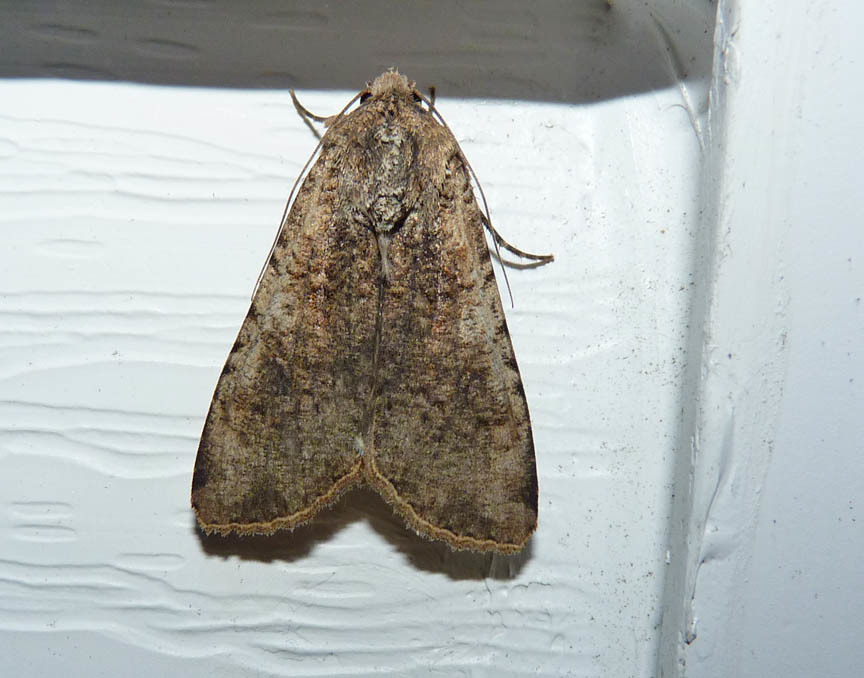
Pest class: cutworms